Cray XT5

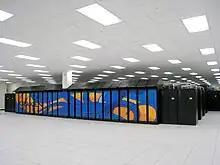
"Kraken", a Cray XT5 supercomputer at National Institute for Computational Sciences at Oak Ridge National Laboratory

The Cray XT5 is an updated version of the Cray XT4 supercomputer, launched on November 6, 2007. It includes a faster version of the XT4's SeaStar2 interconnect router called SeaStar2+, and can be configured either with XT4 compute blades, which have four dual-core AMD Opteron processor sockets, or XT5 blades, with eight sockets supporting dual or quad-core Opterons. The XT5 uses a 3-dimensional torus network topology.